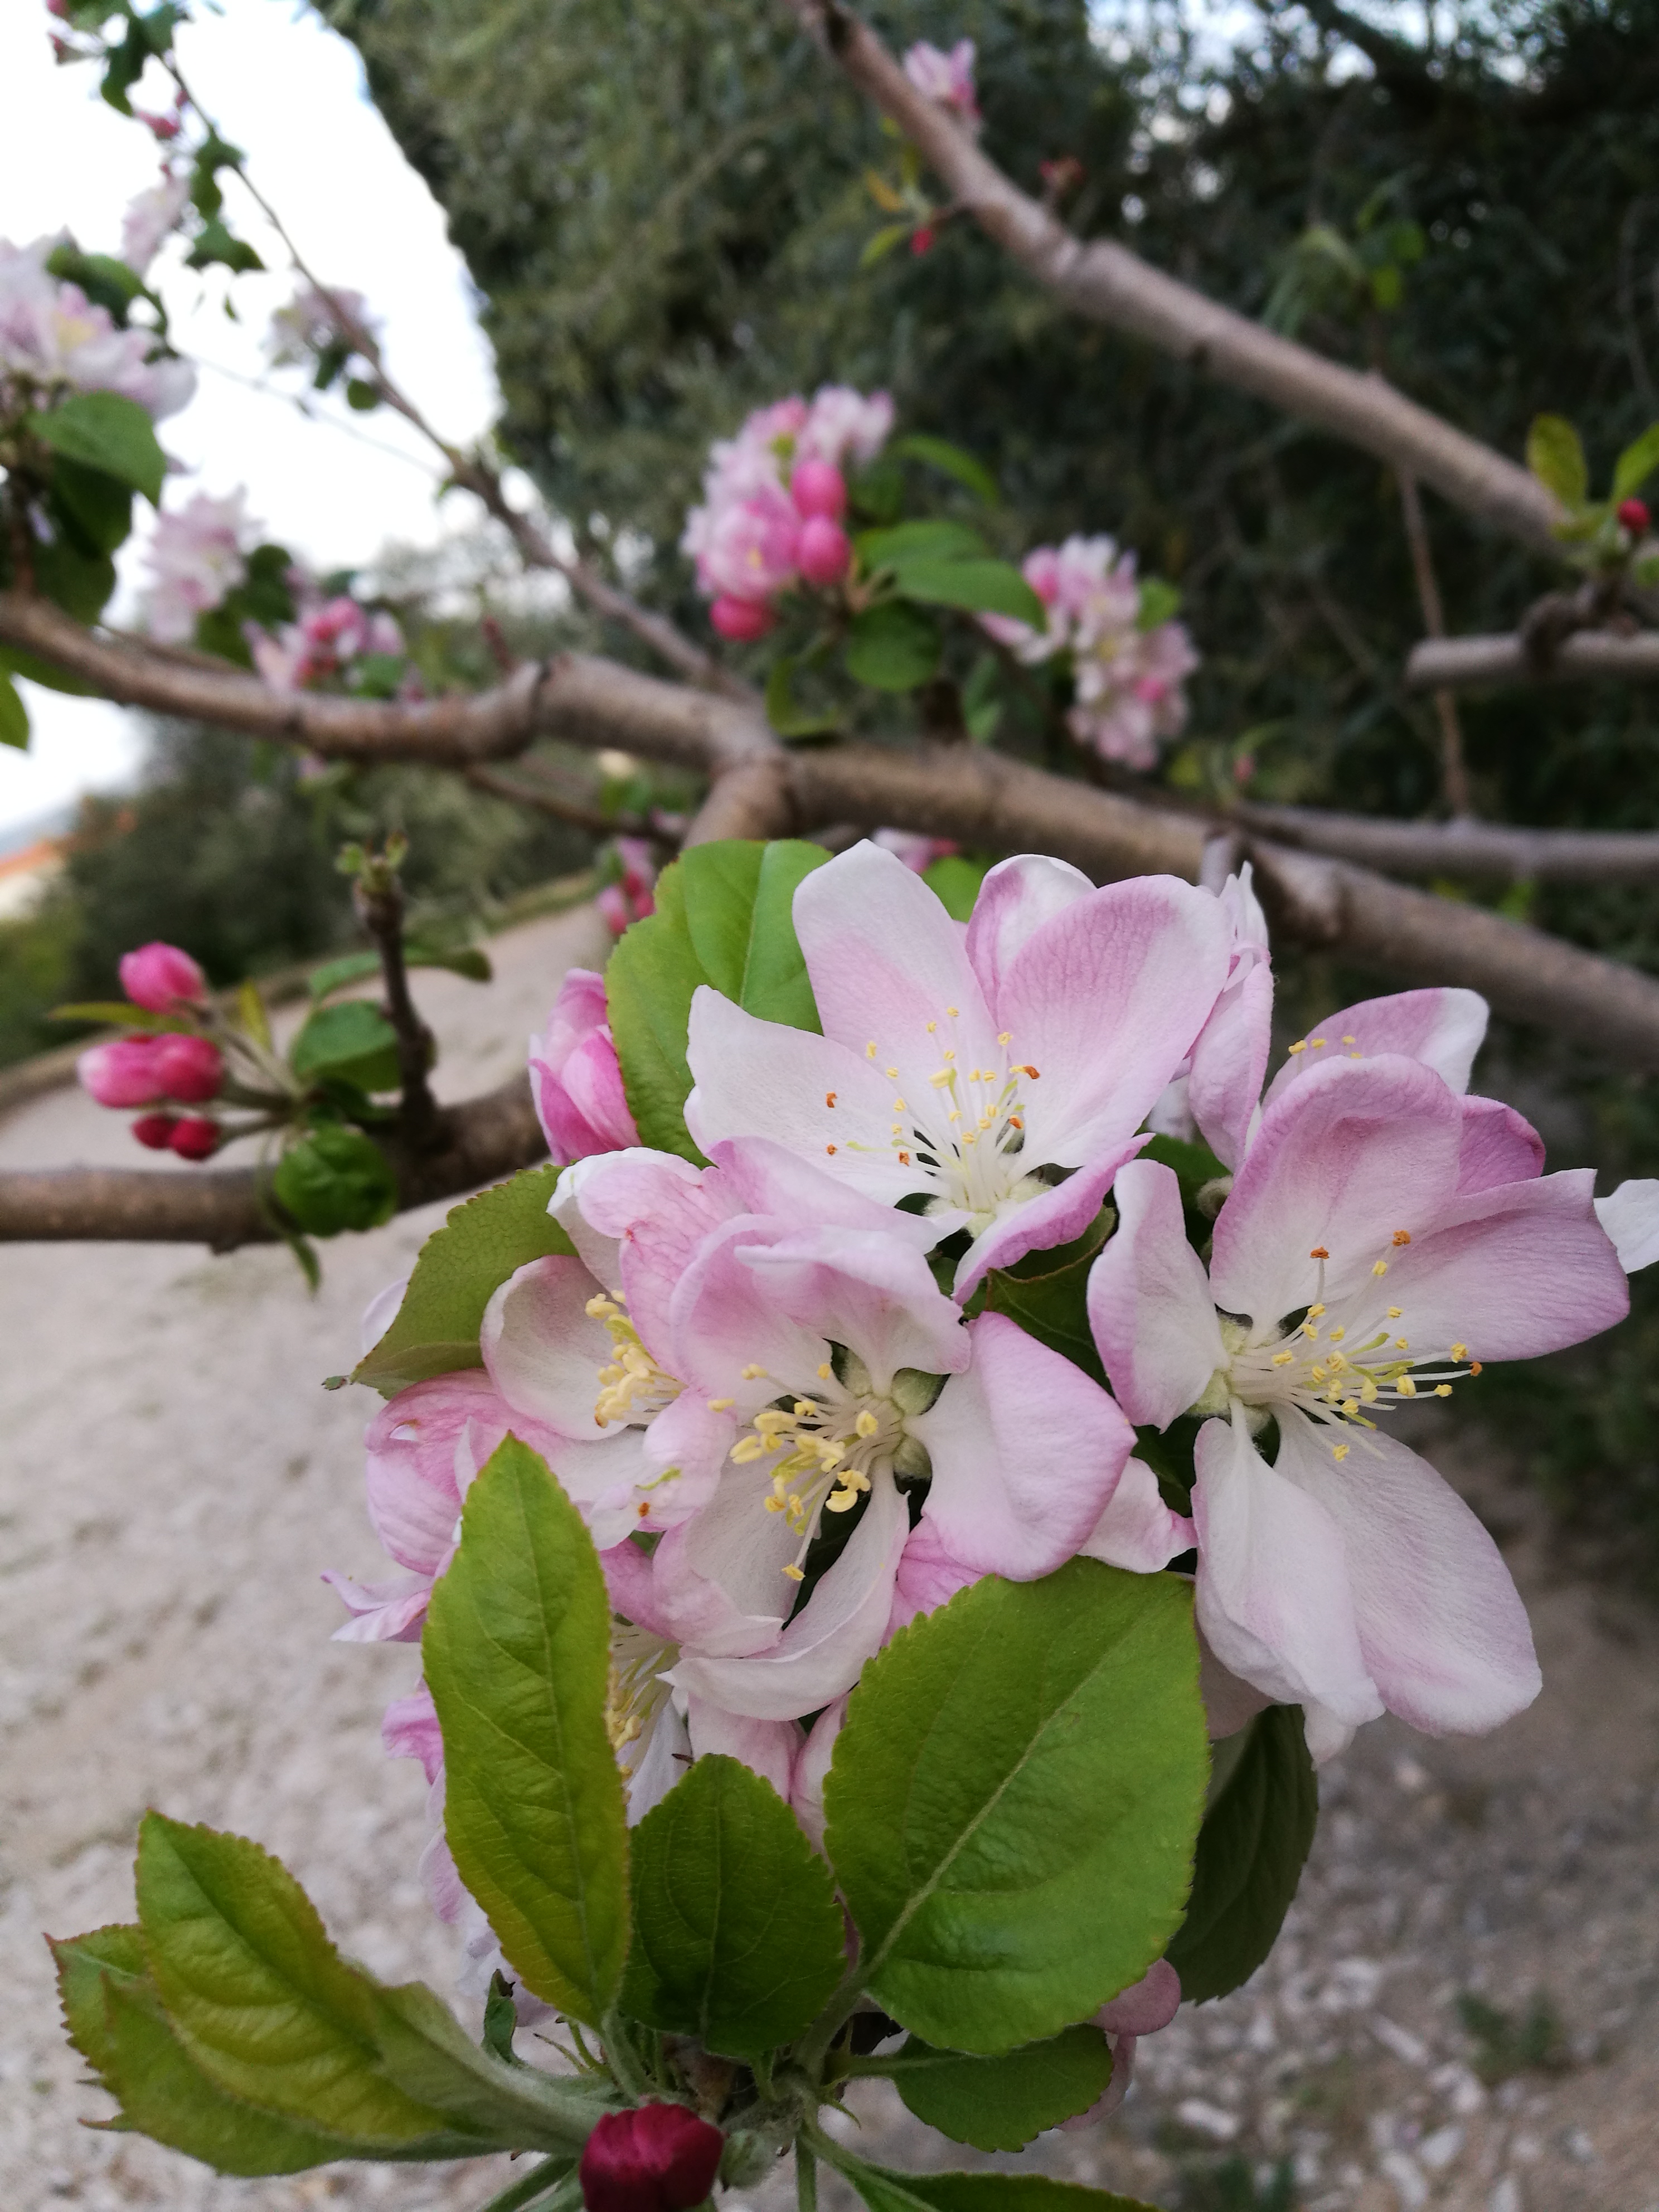
nature, blossom, plant, petal, bloom, botany, flowers, leaves, phone photography, flowering, flower, flowering plant, spring, tree, pink, woody plant, branch, Pacific rhododendron, malus, rhododendron, prunus, cherry blossom, shadbush